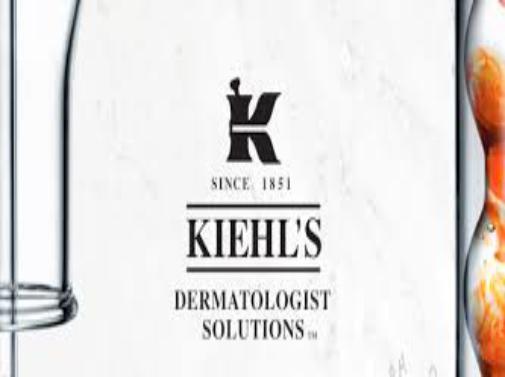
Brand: Kiehl's
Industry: Necessities